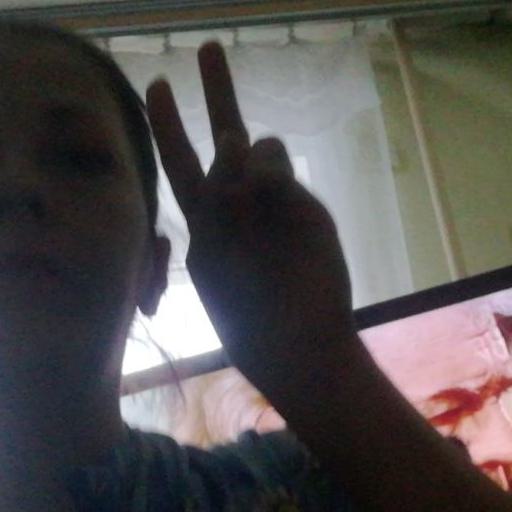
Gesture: peace